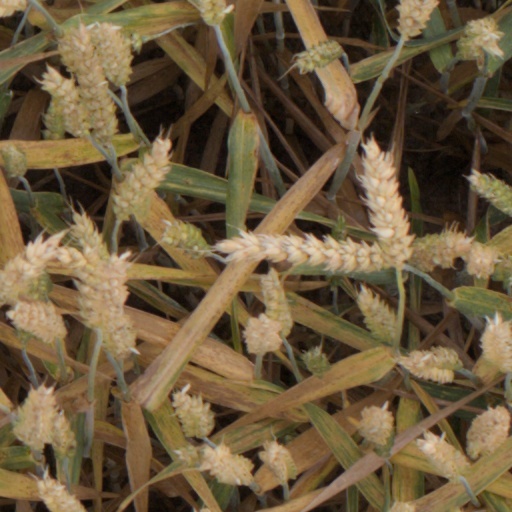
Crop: wheat